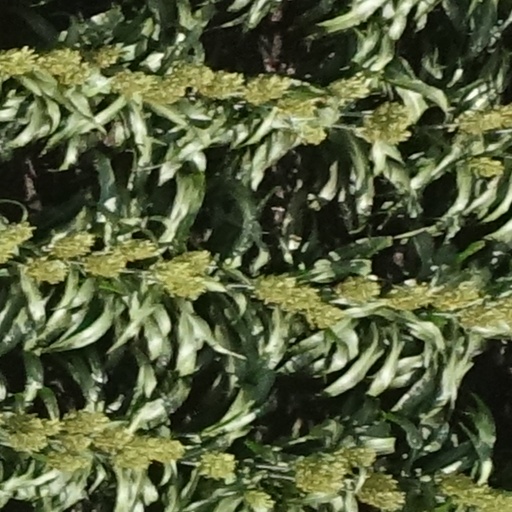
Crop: sorghum